Han Hye-jin (actress)

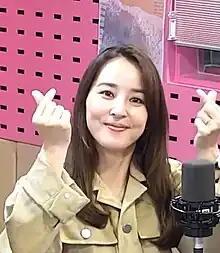
Han in October 2023

Han Hye-jin (born October 27, 1981) is a South Korean actress. Han made her breakthrough in 2005 when she starred as a young widow in her 20s working as an outgoing hairdresser in the hit daily drama "Be Strong, Geum-soon!". Among her notable leading roles include Soseono in the historical epic "Jumong", Korea's first female doctor of Western medicine in "Jejungwon", and a sharpshooter in the manhwa film adaptation "26 Years". She also hosted the popular talk show "Healing Camp, Aren't You Happy" from 2011 to 2013.